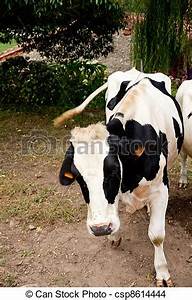
Label: cow